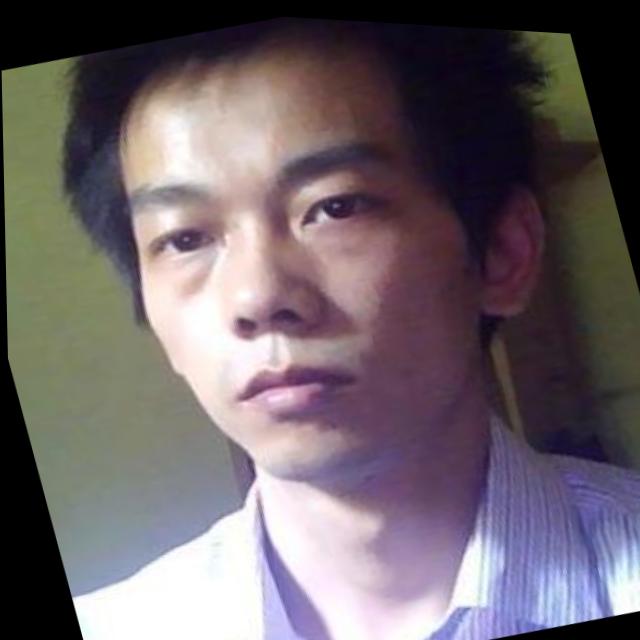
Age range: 21-44